Trenes Argentinos Operaciones

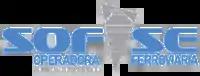
The first SOFSE logo (2008)

Law 26.352 promulgated in 2008 re-organized the railway operations in Argentina, creating two State organisations, the "Administración de Infraestructuras Ferroviarias" (ADIF) and the "Operadora Ferroviaria" (SOFSE). Decree N° 752/08, sanctioned in May 2008, has regulated the activities of the then recently established company from that point onwards.